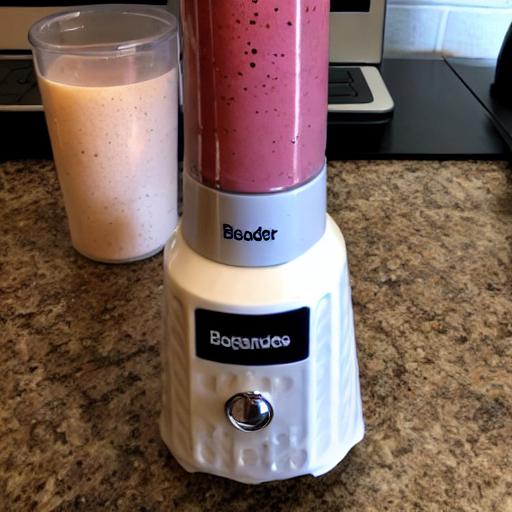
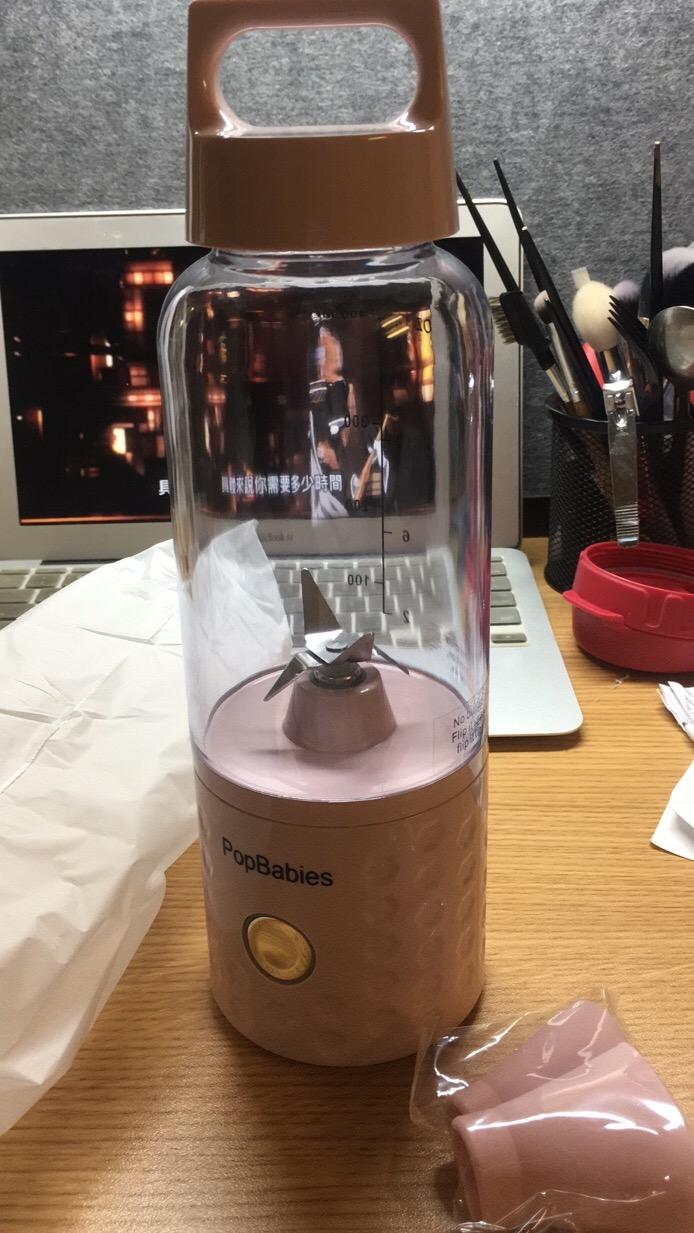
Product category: items_blender
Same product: no